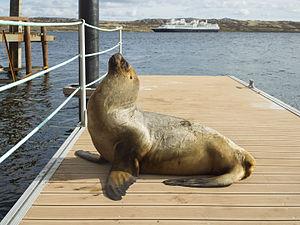
Les Otariidés sont une famille de mammifère marins de l'ordre des Carnivores dont les membres sont communément nommés otaries, et certains lions de mer.